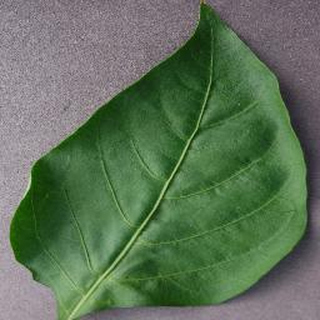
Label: healthy_bell_pepper